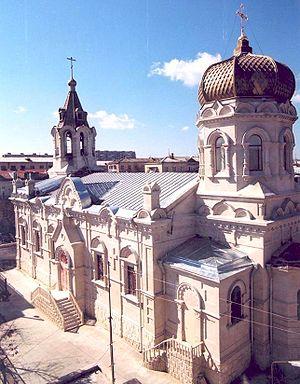
La cathédrale des Saintes-Porteuses-de-Myrrhe est une cathédrale orthodoxe de Bakou, la capitale de l'Azerbaïdjan.
Bakou est la capitale de l'Azerbaïdjan. Elle se trouve dans l'est du pays, sur la rive sud de la péninsule d'Abşeron, au bord de la mer Caspienne. Son histoire débute au Iᵉʳ millénaire avant Jésus-Christ, mais les traces écrites les plus anciennes ne datent que du Vᵉ siècle.